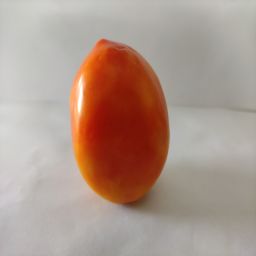
Crop: Tomato
Quality: Ripe